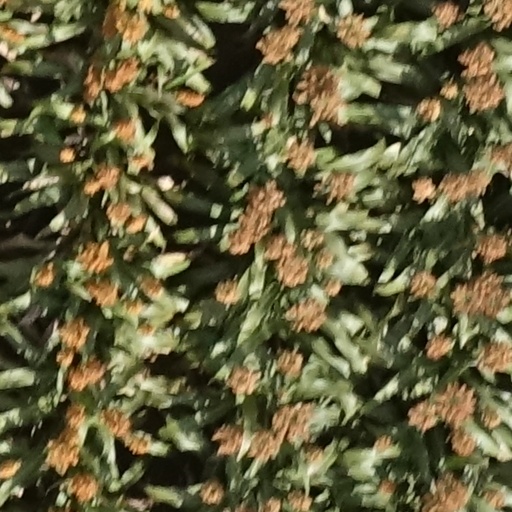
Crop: sorghum